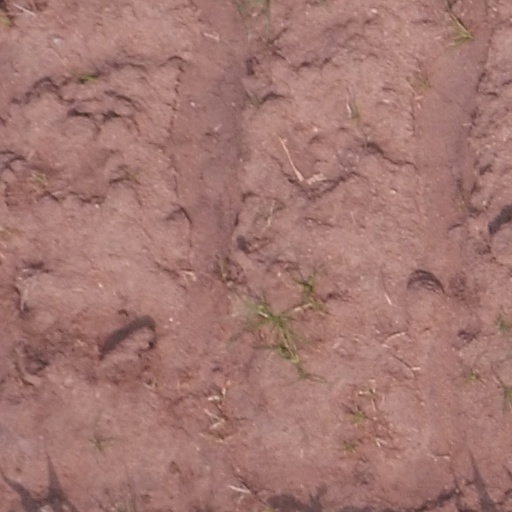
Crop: maize; corn